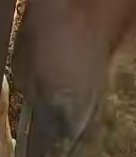
Face region: mouth_nostrils (mouth_chin_nostrils_and_profile)
Pain indicator: moderately_present